David Bonior

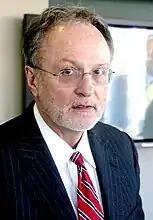
Bonior in 2004

David Edward Bonior (born June 6, 1945) is an American politician from the U.S. state of Michigan. First elected to the U.S. House of Representatives in 1976, Bonior served as Democratic whip in the House from 1991 to 2002, during which time Democrats were in both the majority (1991–1995) and minority (1995–2002), making Bonior the third and second highest-ranking Democrat in the House, respectively.